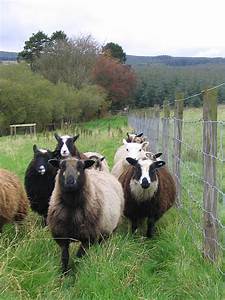
Label: sheep